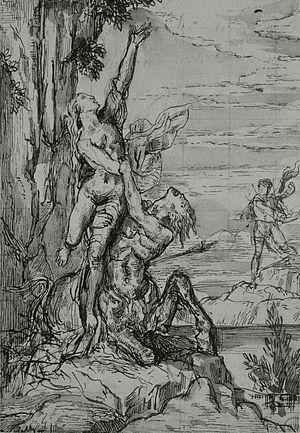
Dans la mythologie grecque, Déjanire, fille d'Œnée et d'Althée, est la dernière épouse mortelle d'Héraclès. Pour la conquérir, ce dernier doit se mesurer à un rival, Achéloos, le dieu-fleuve, qui se transforme en vain en taureau pour l'affronter : Héraclès le terrasse et lui arrache une de ses cornes.